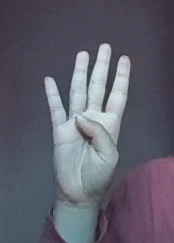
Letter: kaaf